Llanarth (house)

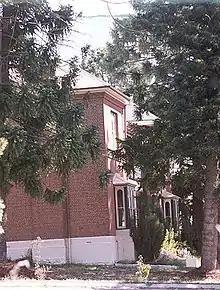
Side view

The property is approximately 4.2 acres and the buildings are situated towards the rear of the lot which slopes downhill to the north and has views to Macquarie River. The property is located in the suburb of Llanarth in the township of Bathurst. It is surrounded by recent residential development and sub-divided allotments. Eglinton Road may potentially be widened, which is why the front portion of several allotments along this part of the road was subdivided to form crown land in the last few years. There is a gentle slope down to the north in the area of the subject property. Neighbouring properties are predominantly new developments. The two dwellings west of Llanarth were originally part of the subject property, but they were subdivided and the dwellings constructed around 1995.